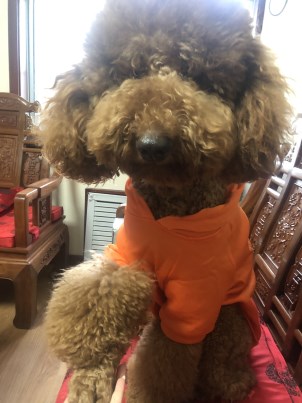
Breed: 316-n000118-standard_poodle